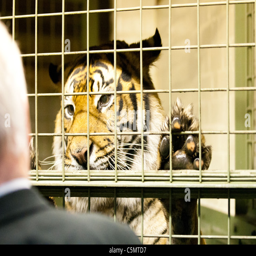
person of biological subspecies watches a piece of meat offered to it by a television